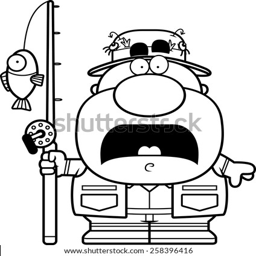
a cartoon illustration of a fisherman looking scared .